Tyrannosaurus

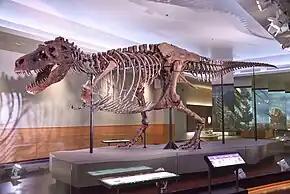
Specimen "Sue", Field Museum of Natural History, Chicago

Beginning in the 1960s, there was renewed interest in "Tyrannosaurus", resulting in the recovery of 42 skeletons (5–80% complete by bone count) from Western North America. In 1967, Dr. William MacMannis located and recovered the skeleton named "MOR 008", which is 15% complete by bone count and has a reconstructed skull displayed at the Museum of the Rockies. The 1990s saw numerous discoveries, with nearly twice as many finds as in all previous years, including two of the most complete skeletons found to date: Sue and Stan.